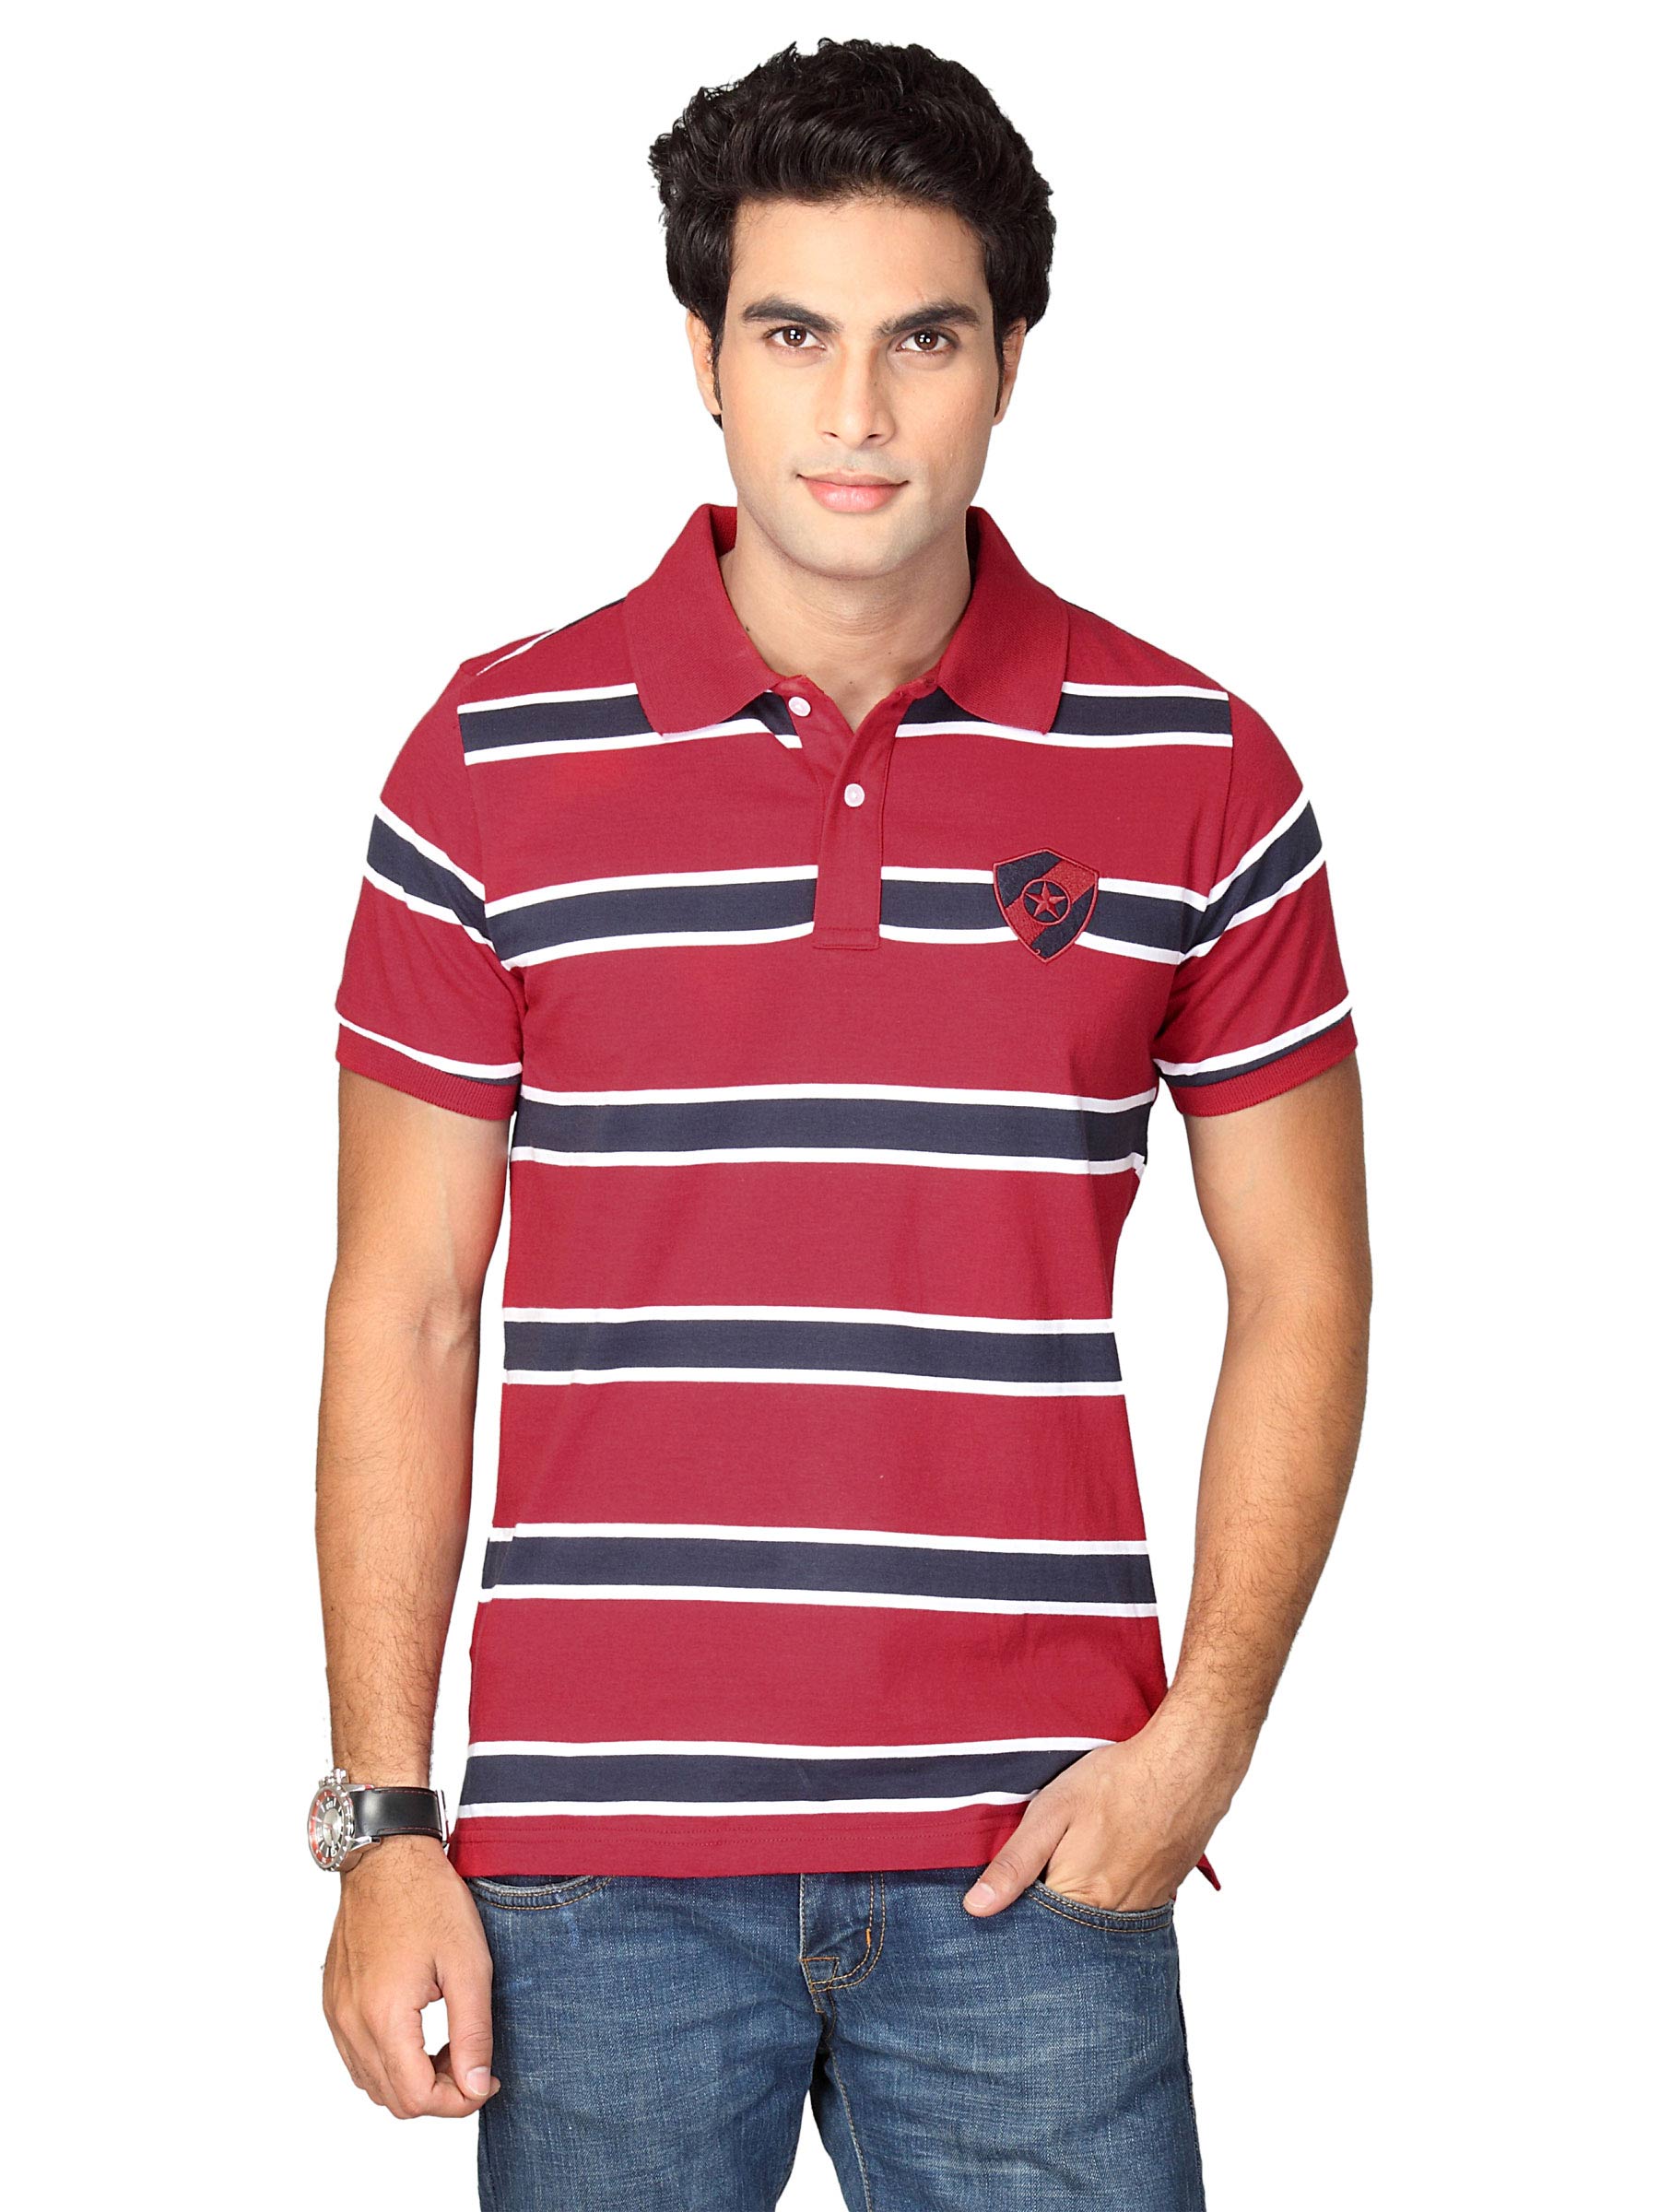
Indigo Nation Men Red Polo T-shirt
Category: Apparel / Topwear / Tshirts
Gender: Men
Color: Red
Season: Fall 2011
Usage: Casual